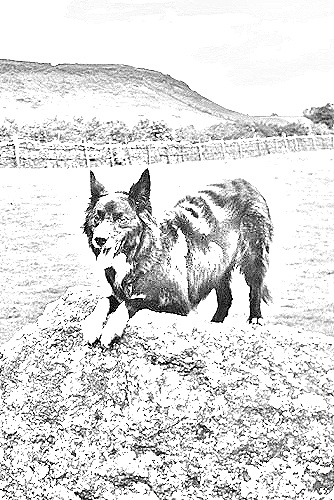
Portrait style: Sketch Portrait